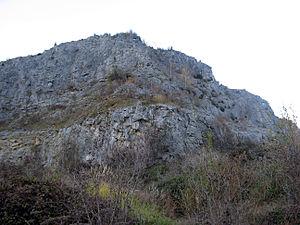
Promontoire rocheux du quaternaire à Arudy (Pyrénées-Atlantiques) (Pyrénées).
Arudy est une commune française, située dans le département des Pyrénées-Atlantiques en région Nouvelle-Aquitaine. C'est l'un des deux chefs-lieux de canton de la vallée d'Ossau.